USNS Redstone

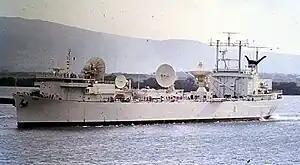
USNS "Redstone" underway, Pearl Harbor (ca. 1966–1968).

On 19 October 1964 the Maritime Commission returned permanent custody of "Mission De Pala" to the Navy for conversion into a missile‑range instrumentation ship. Converted at General Dynamics Quincy Shipbuilding Division, Quincy, Massachusetts she was "jumboized" by having a 72‑foot section added amidships, an extensive array of electronic equipment was installed and a nest of antennas added topside. Essentially the ship was virtually rebuilt in order to prepare her for her new role. While under conversion, she was renamed and redesignated "Johnstown" (AGM-20) on 8 April 1965, but she was renamed "Redstone" on 1 September 1965. Upon completion of conversion, she was accepted on 30 June 1966 by MSTS, for service as USNS "Redstone" (T-AGM-20).